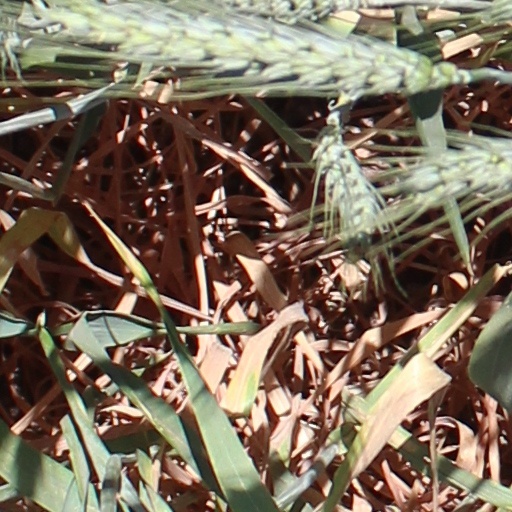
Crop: wheat